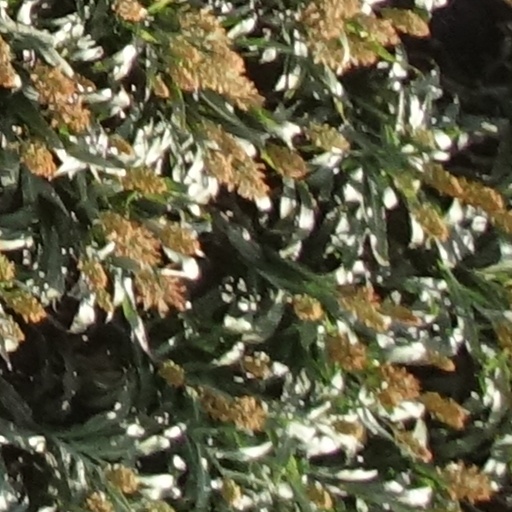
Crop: sorghum